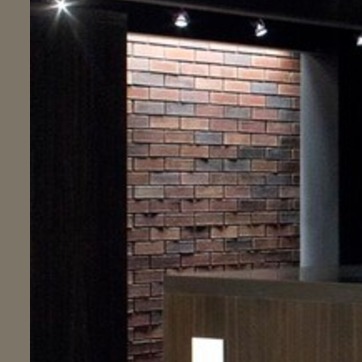
Material: brick